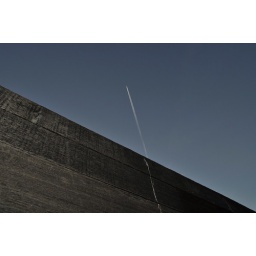
Contrail lined up nicely with the bird poo while I was sitting under the bridge.